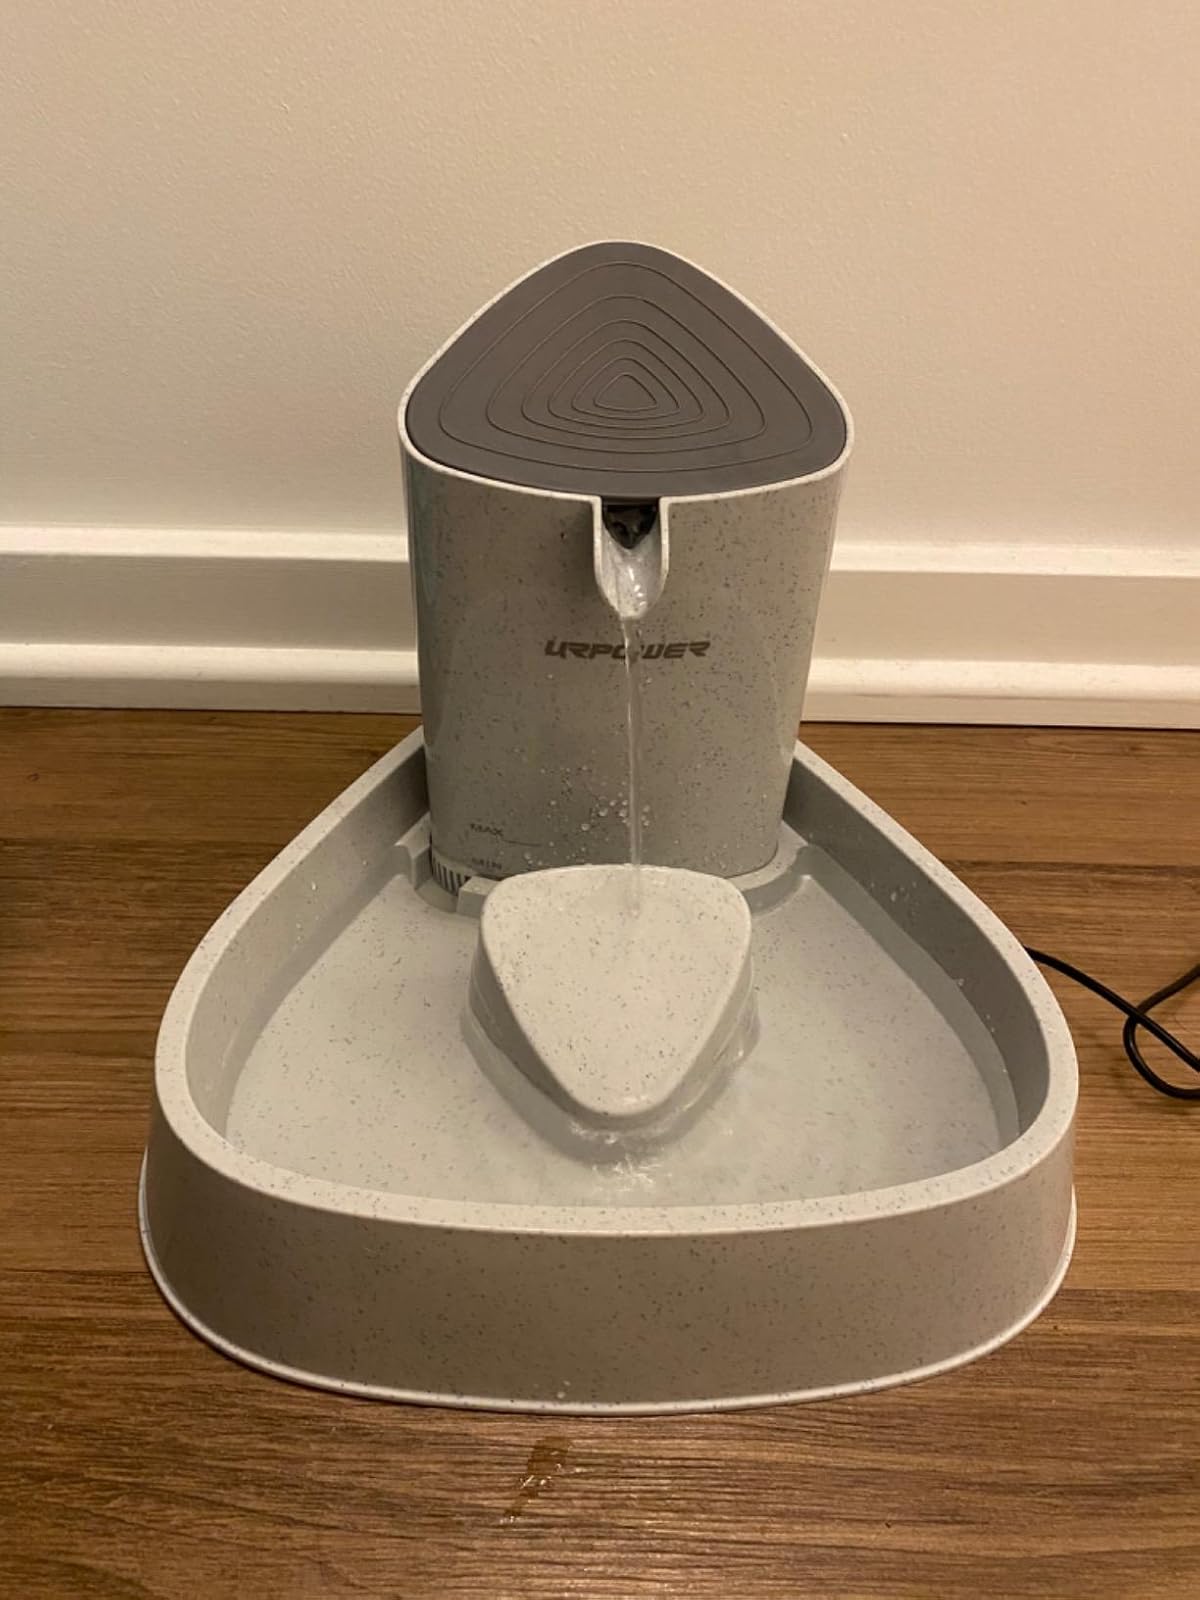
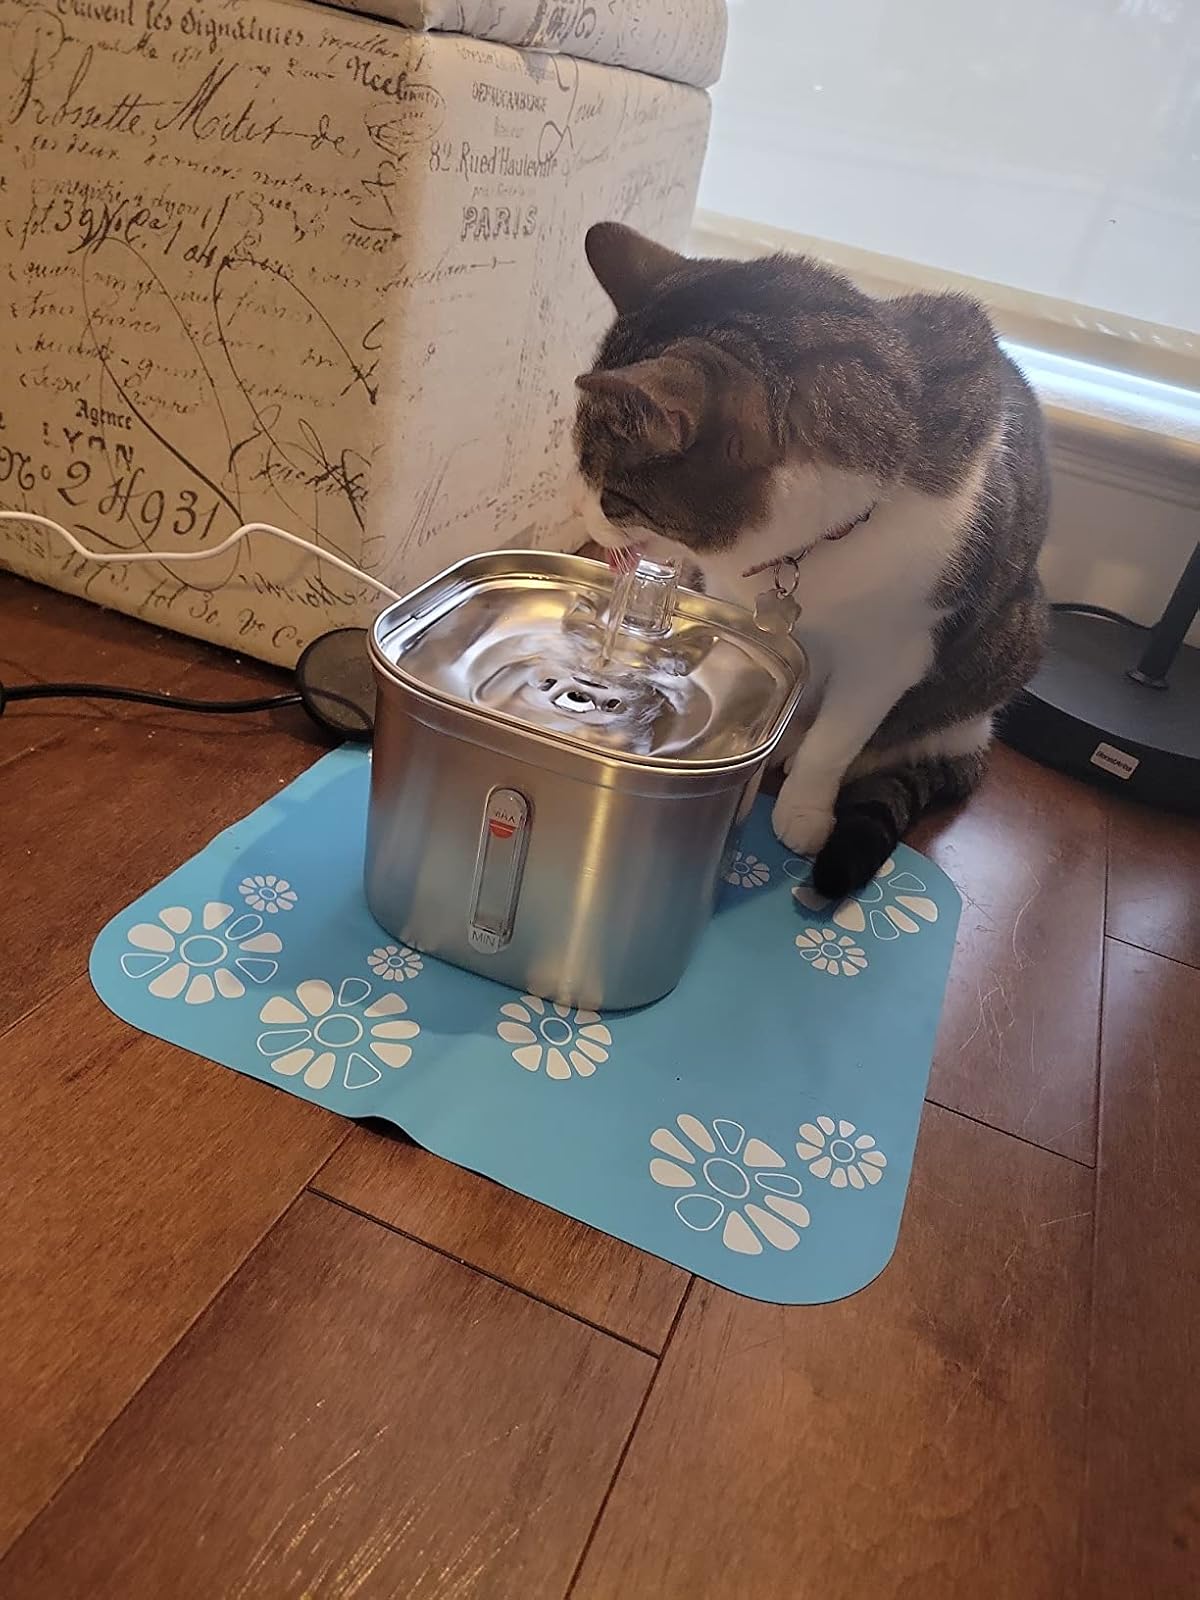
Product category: items_bowl
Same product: no